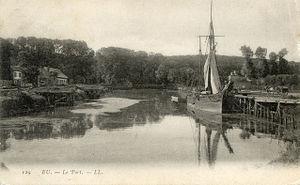
La Bresle est un fleuve côtier du Nord-Ouest de la France se jetant dans la Manche au Tréport sur la Côte d’Albâtre, au terme d’un cours, long de 68 à 72 km selon les sources, qui lui fait traverser les départements de l’Oise, de la Somme et de la Seine-Maritime. Longtemps, elle servit de frontière naturelle entre des entités politiques puissantes et antagonistes. Ce rôle stratégique, la présence de puissants comtes ou comtesses d’Eu, des membres de la Maison d’Orléans, ont contribué à léguer un riche patrimoine, tout particulièrement dans la partie aval du fleuve.